Felipa Maria Aranha

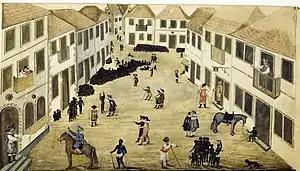
Zacharias Wagner - Mercado de escravos no Recife

It is thought that Aranha was born in the Costa da Mina (Gold Coast) region of what is now Guinea. She was probably born between the years 1720 and 1730. She would have been enslaved as a child, around 1740. It is likely she was sold as a slave in the square of Santa Maria de Belém do Grão in Pará; the identity of the person who purchased her is unknown. Aranha was sent to Cametá, where she was forced to work as a slave on a sugarcane plantation. It is not known how she managed to escape, however, with hundreds of others, she managed to form one of the largest and best structured quilombos in Brazil at Mola, a site at the headwaters of the Itapocu River.